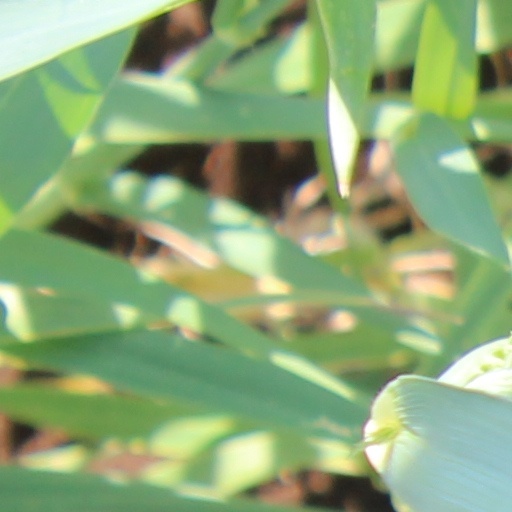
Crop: wheat